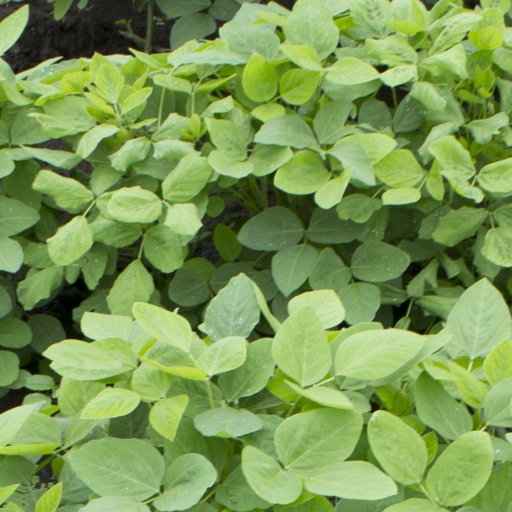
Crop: soybean